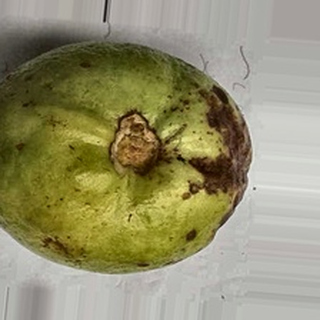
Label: guava_anthracnose